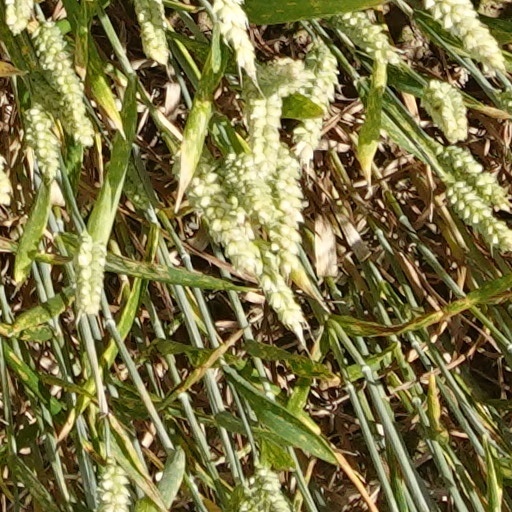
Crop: wheat